List of lakes of Himachal Pradesh

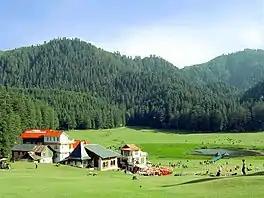
Khajjiar, Chamba

In the Shimla area lie the small rain water fed lakes of Tani Jubbar, Kunihar and Karwali that lies of the Choti Shali Peak. There are several natural ponds in the area-one lies below New Shimla and there is another between Mashobra and Carignano.